Tommy Pham

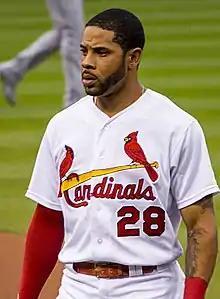
Pham with the Cardinals in 2017

Pham was called up to the major leagues with the Cardinals for the first time on September 7, 2014. In 2014, he struck out in his only two plate appearances.